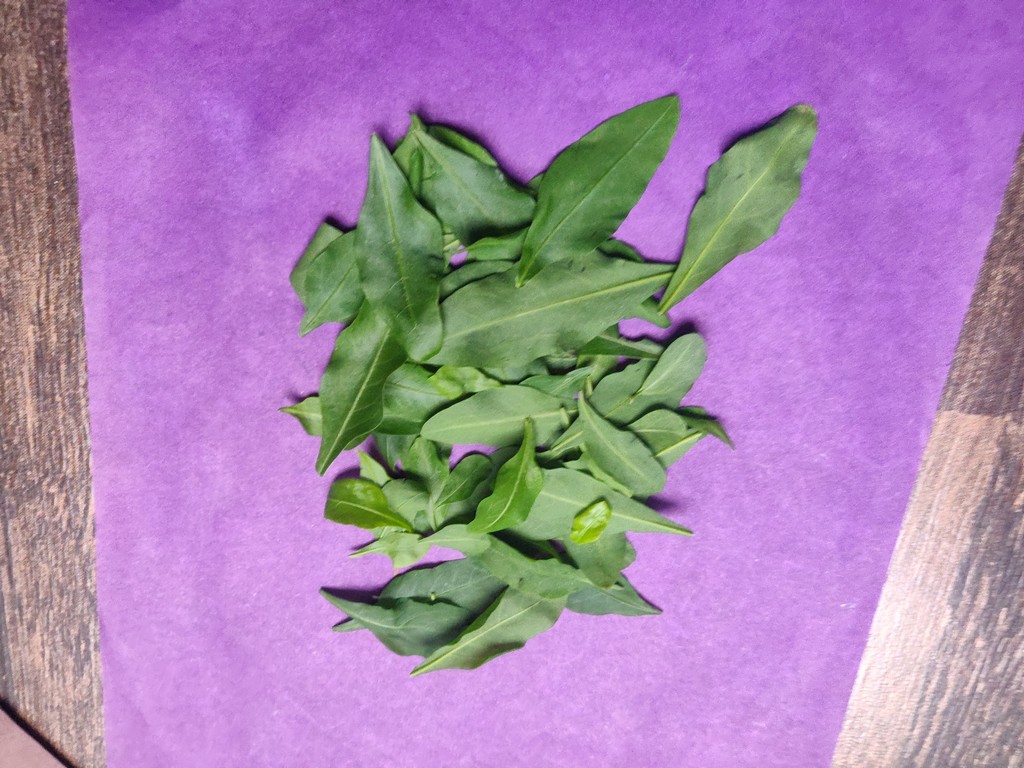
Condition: Healthy
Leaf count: multiple
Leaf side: unknown